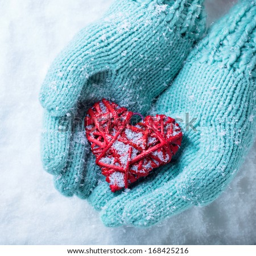
woman hands in light teal knitted mittens are holding a beautiful glossy red heart in a snow background .